Perfect Understanding

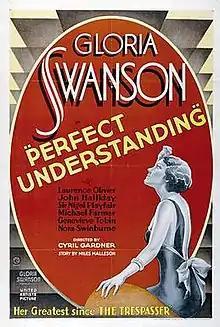
Film poster

Perfect Understanding is a 1933 British comedy film directed by Cyril Gardner and starring Gloria Swanson, Laurence Olivier and John Halliday. The film was an independent production made at Ealing Studios, conceived as an attempt to revive Swanson's career which had suffered following the conversion to sound films.